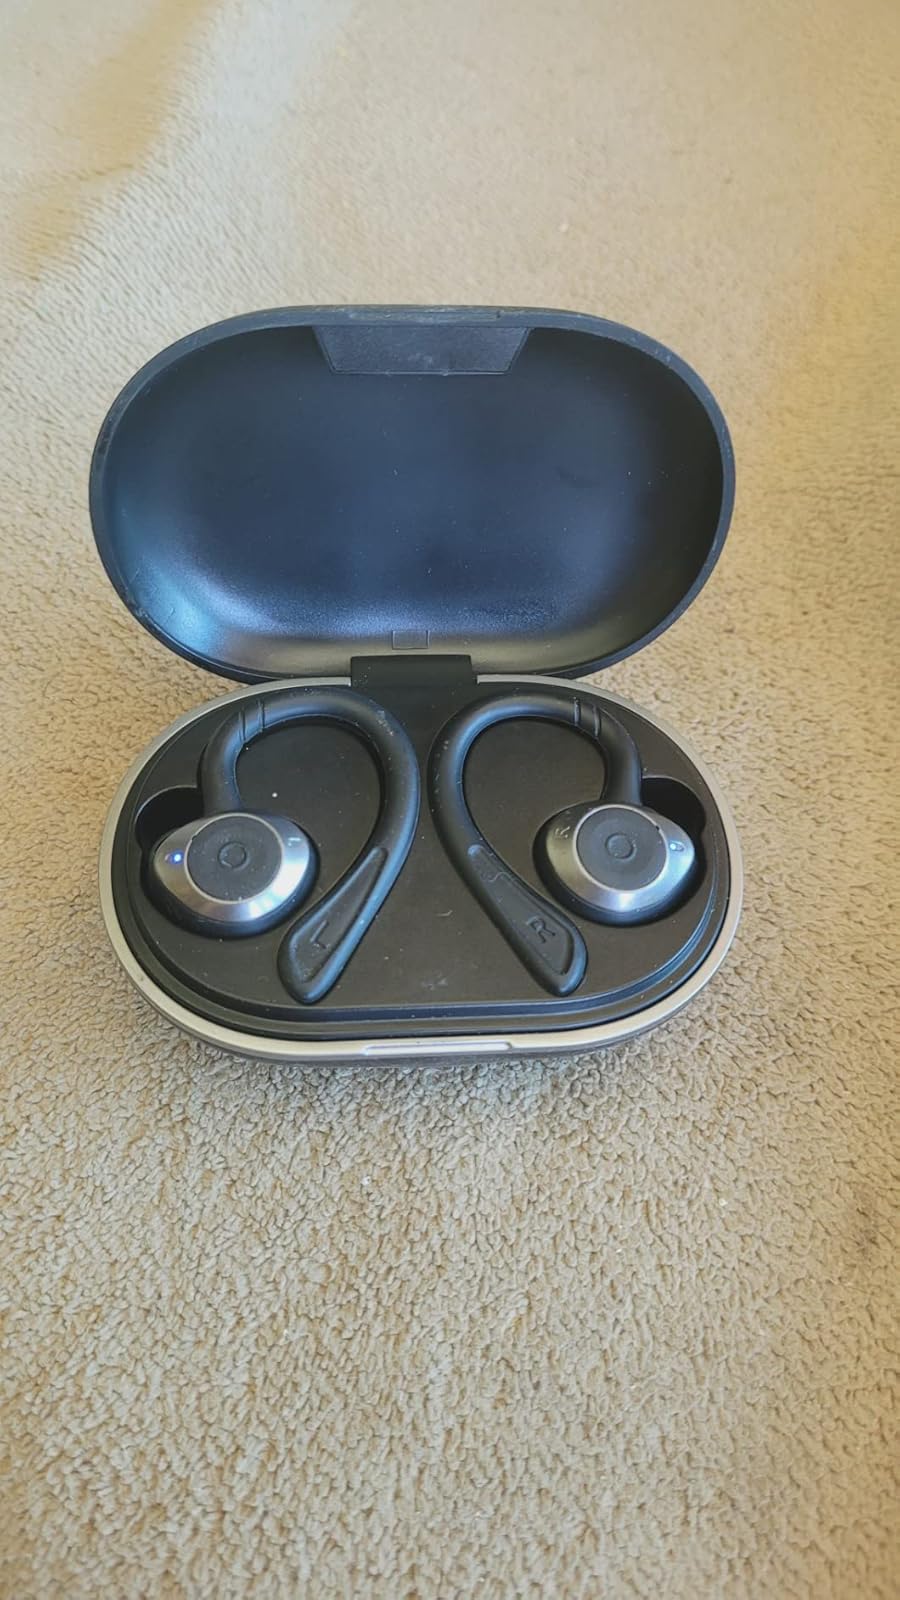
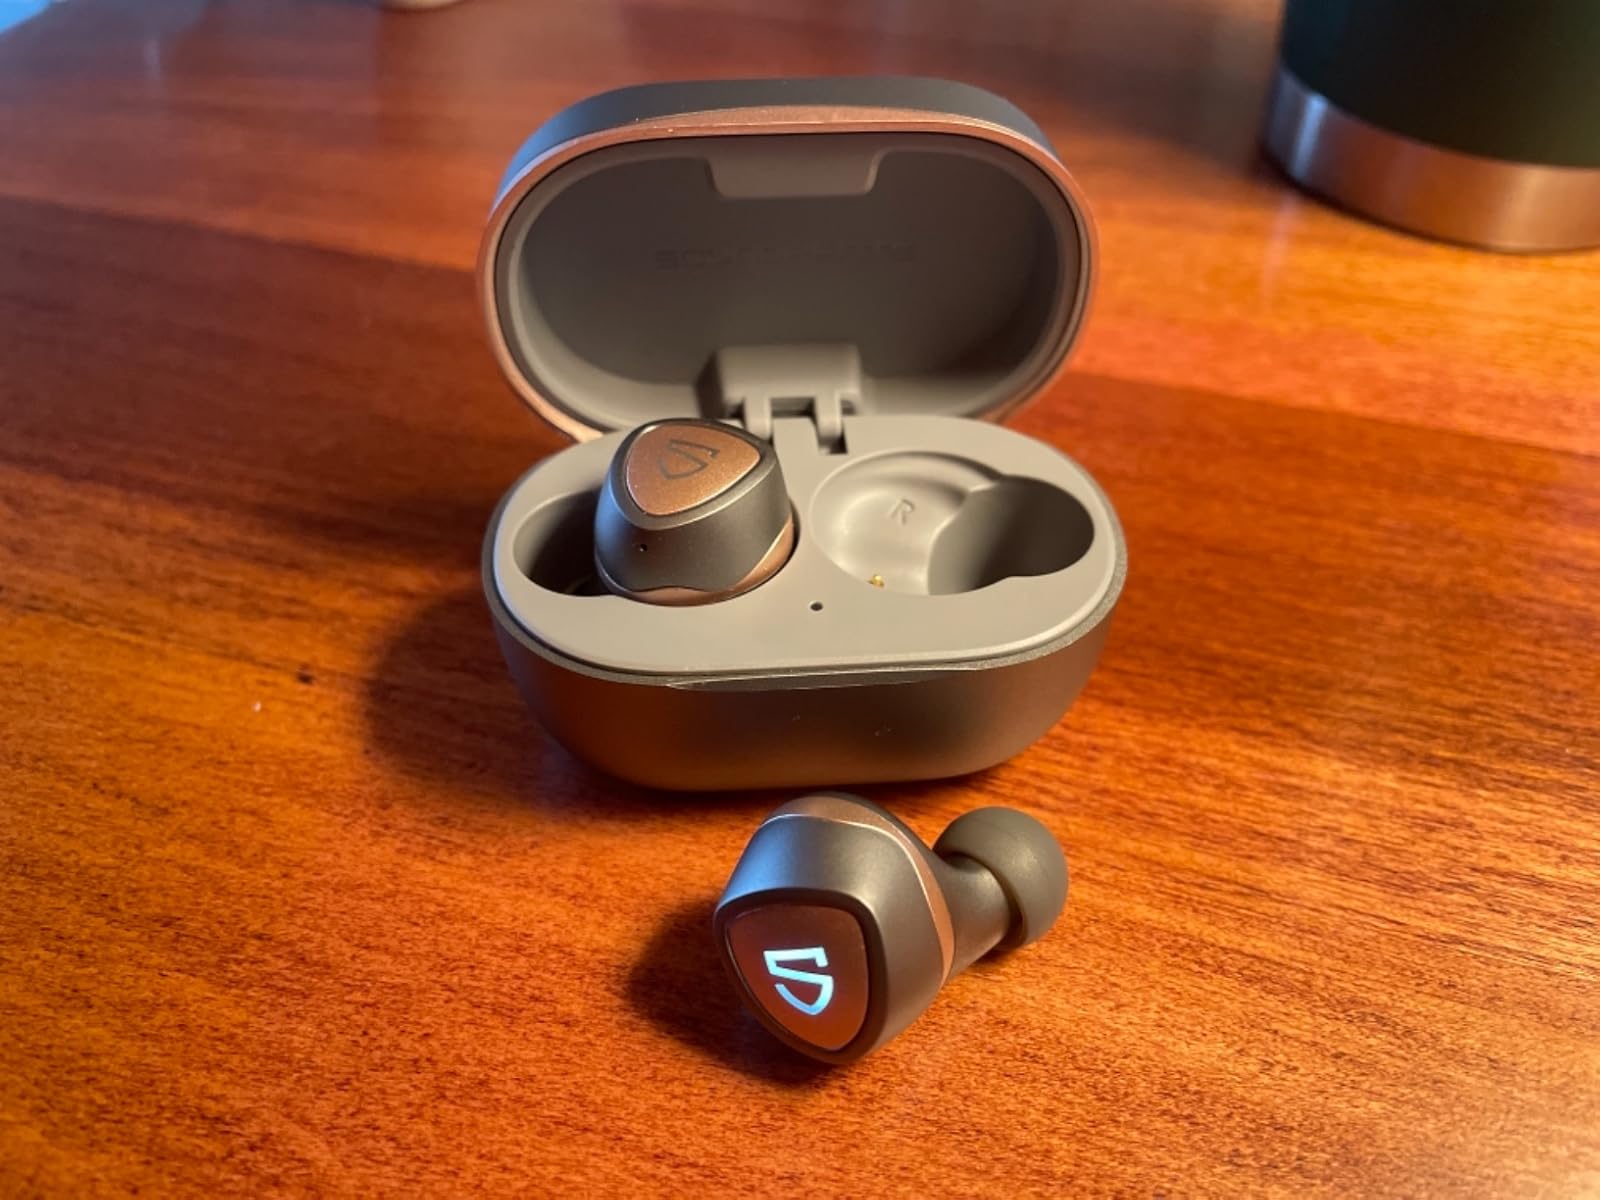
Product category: earbuds
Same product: no